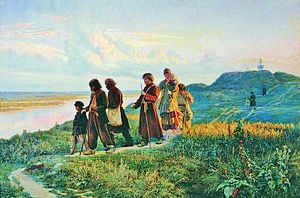
Vandremalerne / Galleri
"Vandremalerne eller mere korrekt ""Selskabet til organisering af kunst-vandreudstillinger"" var en russisk kunstnergruppe. Gruppen er også kendt under navnet Peredvizhniki. Gruppen eksisterede fra 1871 til 1923 og nåede at organisere 48 store udstillinger, de blev vist et par måned i Sankt Petersborg og Moskva og kom derefter på vandring ud til provinsens store byer.